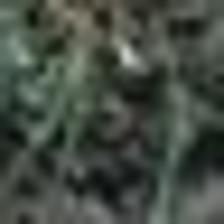
Label: clustered